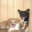
Label: cat